Biliprotein

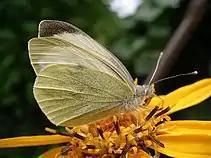
The large white butterfly ("Pieris brassicae"), from which the biliprotein known as 'bilin-binding protein' was extracted.

The lipocalins that have been identified as biliproteins have been found in a wide variety of insects, but mainly in the order Lepidoptera. Scientists have discovered them in the large white butterfly and a number of moth and silkmoth species, including the ailanthus and domestic silkmoths, giant silkworm moth, tobacco hawk moth, honeycomb moth, and the puss moth. The biliproteins associated with these insect species are the bilin-binding proteins, biliverdin-binding proteins, bombyrin, lipocalins 1 and 4, insecticyanin, gallerin and CV-bilin respectively. The biliproteins found in the tobacco hawk moth and pussmoth make up a major part of the insects’ haemolymph fluids.